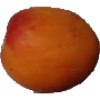
Label: Apricot 1